Marjorie Hollinshed

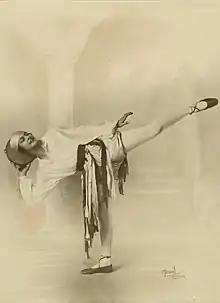
Hollinshed

Marjorie Hollinshed (1905–1995) was a ballet dancer and dance teacher from Queensland, Australia. She was instrumental in the development of ballet in Queensland.